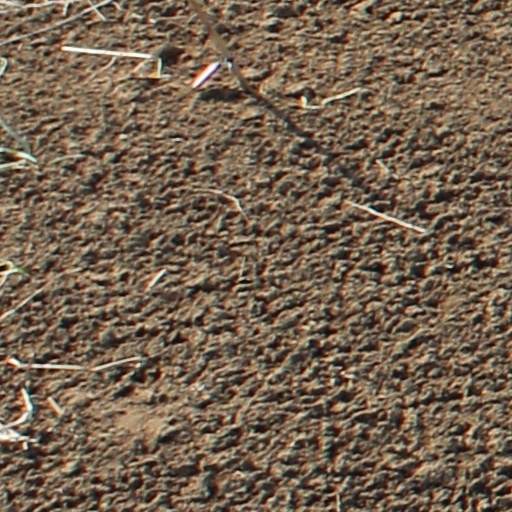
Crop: wheat